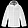
Label: Coat